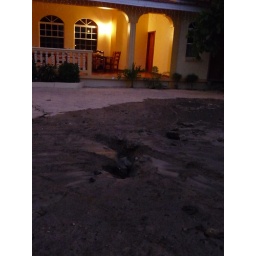
hole in ground in front of Wendy's. Apparently water sprouted from underground.